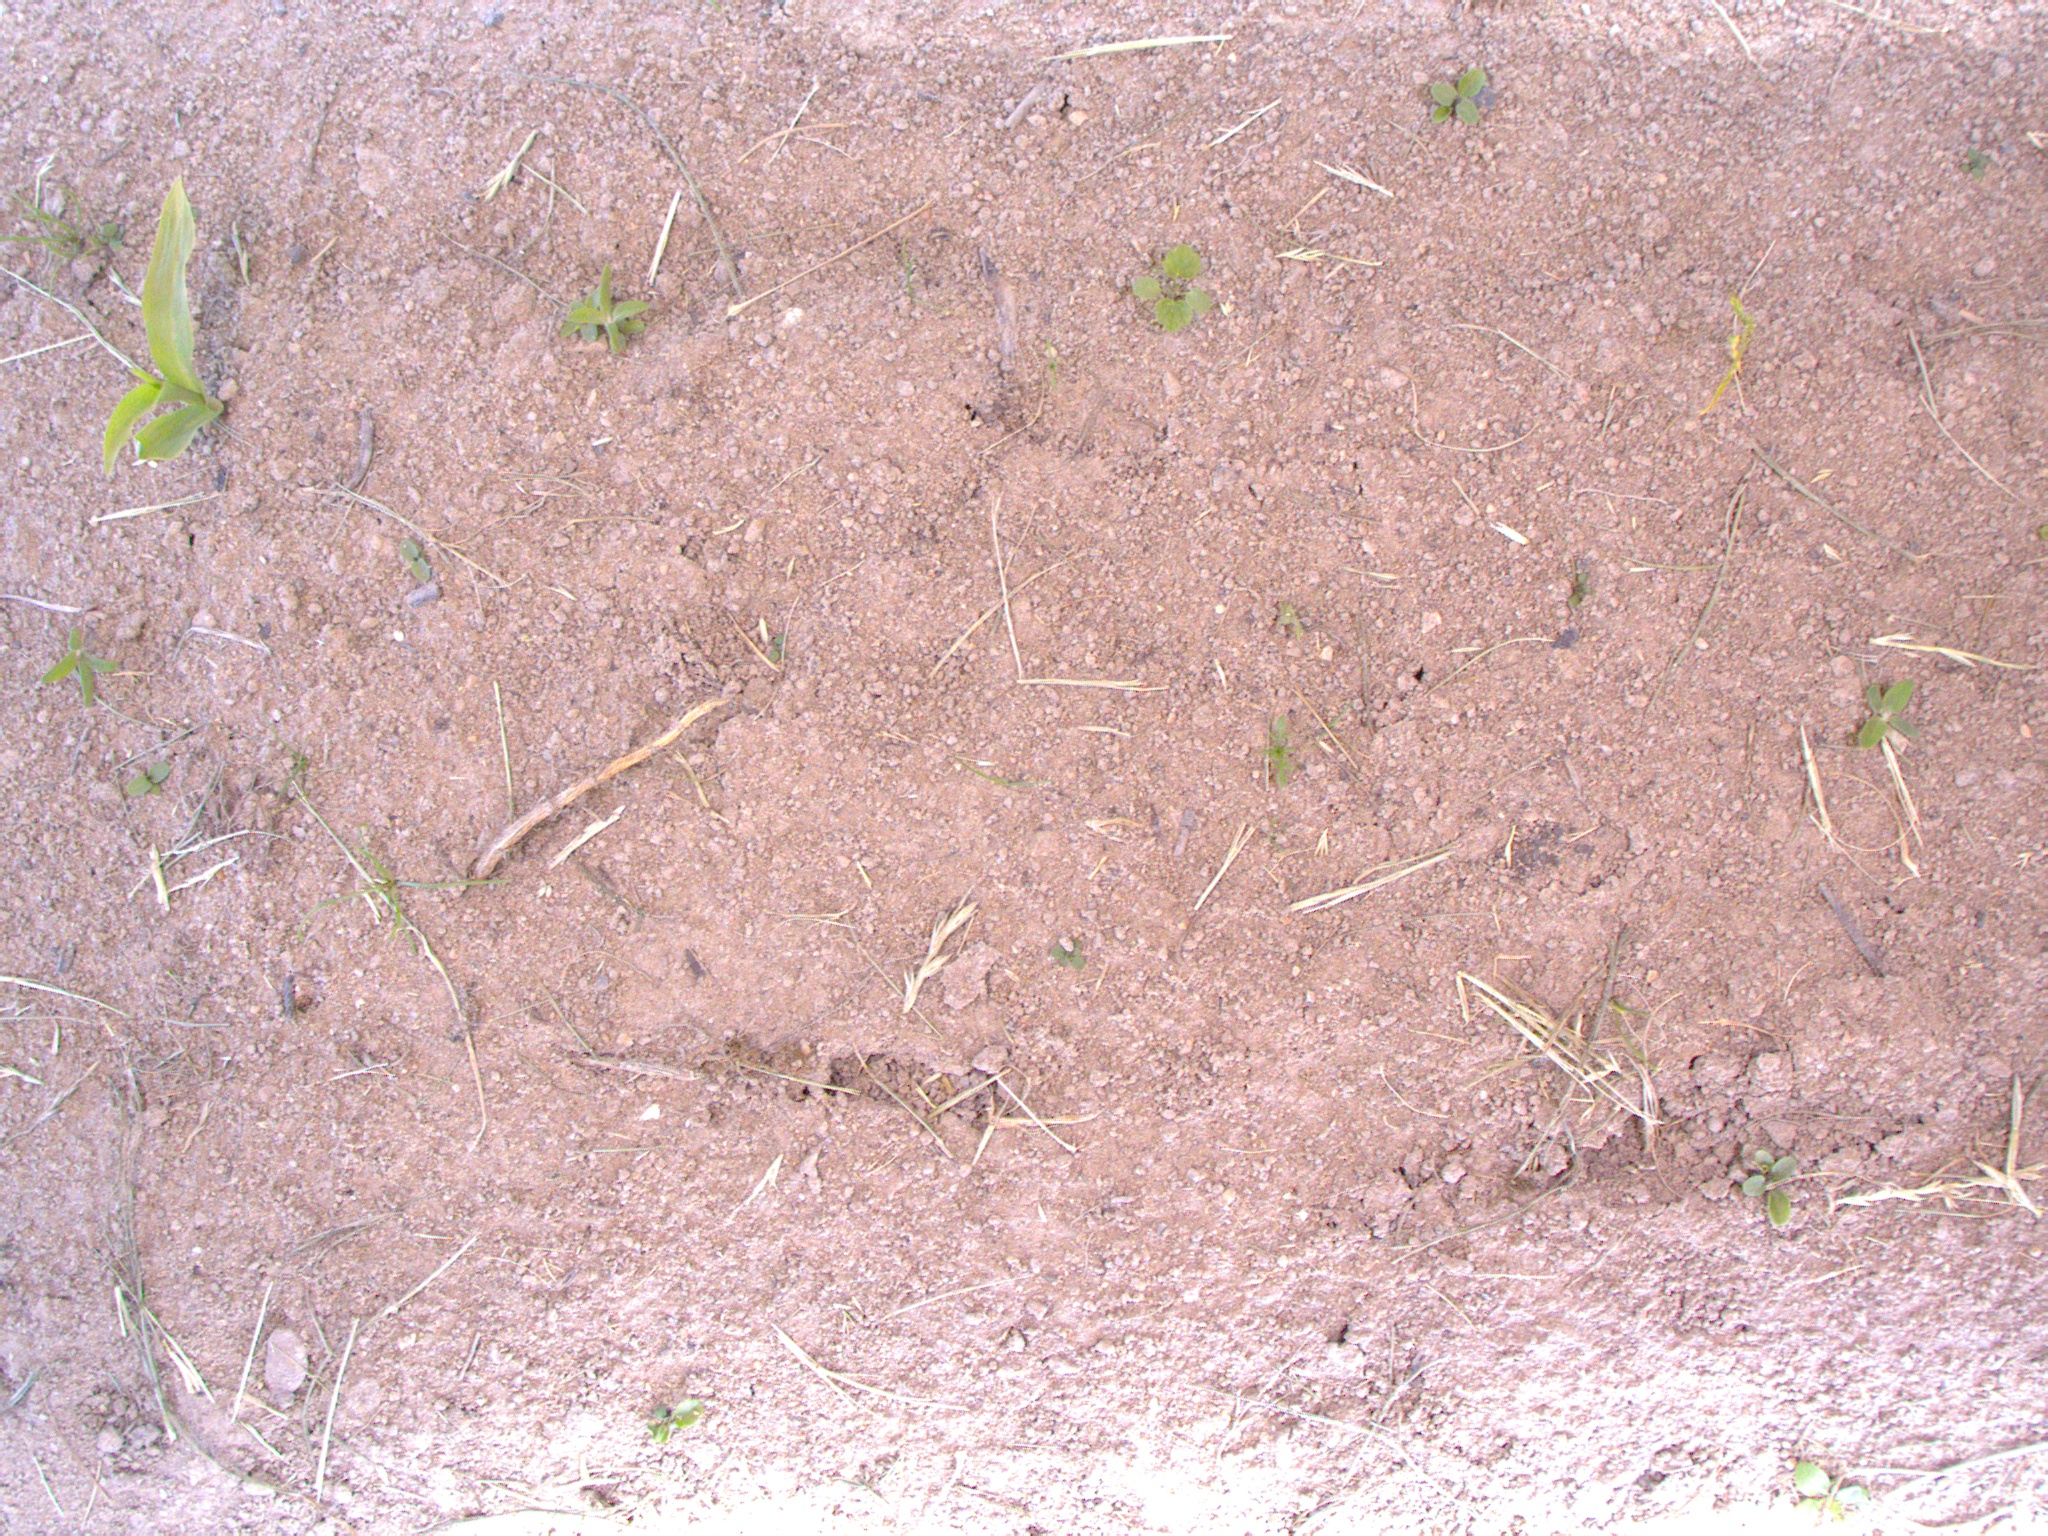
Crop: maize
Objects: maize, stem_maize